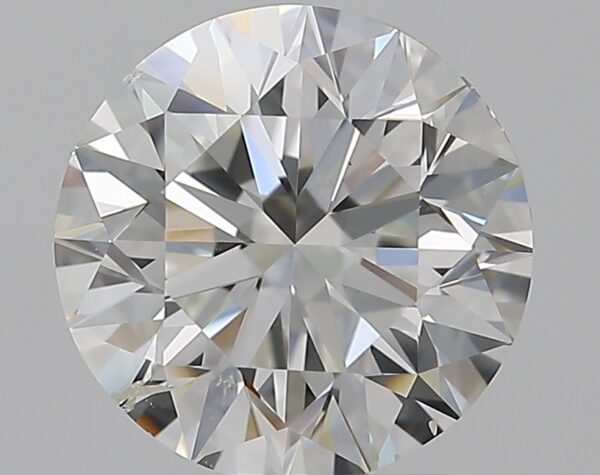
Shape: round
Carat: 1.5
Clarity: SI1
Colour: H
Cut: EX
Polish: EX
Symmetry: EX
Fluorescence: F
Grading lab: GIA
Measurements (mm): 7.23 x 7.28 x 4.59